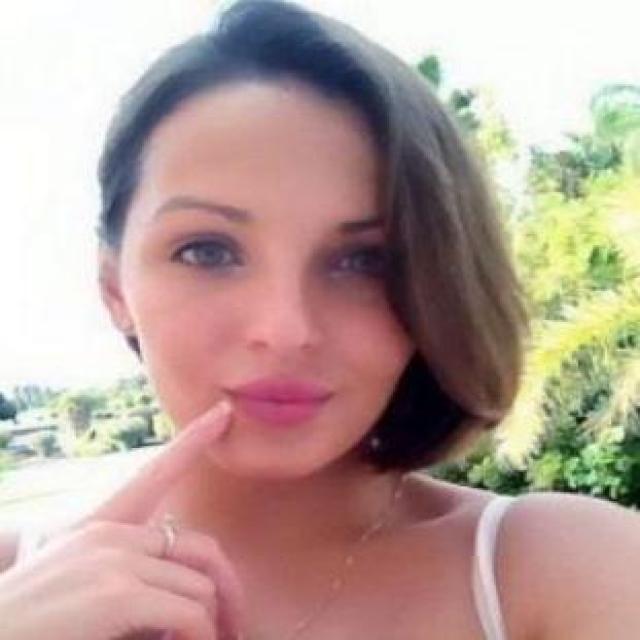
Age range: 21-44